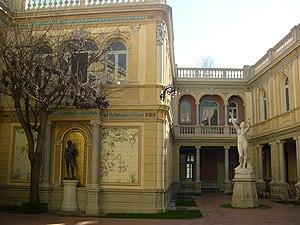
Ce tableau présente la liste de tous les monuments historiques classés ou inscrits dans la ville de Perpignan, Pyrénées-Orientales, en France.